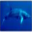
Label: whale